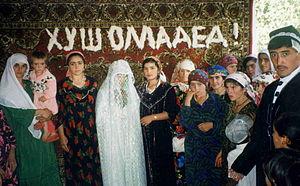
La culture du Tadjikistan, pays de l'Asie centrale, désigne d'abord les pratiques culturelles observables de ses habitants.